2022 State Opening of Parliament

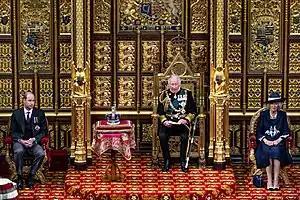
The Prince of Wales reading the Queen's Speech

A State Opening of the Parliament of the United Kingdom took place on 10 May 2022. Charles, Prince of Wales, and Prince William, Duke of Cambridge, opened the third session of the 58th Parliament on behalf of Queen Elizabeth II with the traditional Queen's Speech. It was the first State Opening at which two Counsellors of State acted on behalf of the monarch.